Answer in natural language. Which object is closer to the camera taking this photo, black colour chair (highlighted by a red box) or black colour chair (highlighted by a blue box)? Choose between the following options: black colour chair (highlighted by a red box) or black colour chair (highlighted by a blue box)
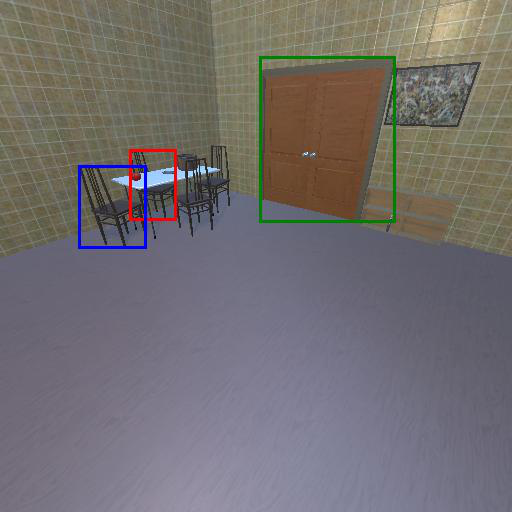
<answer>black colour chair (highlighted by a blue box)</answer>